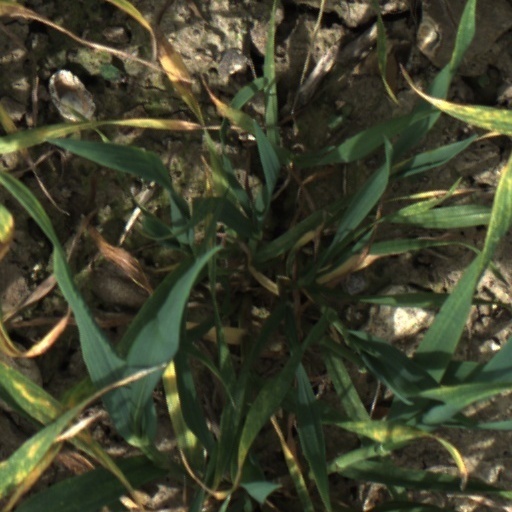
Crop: wheat